Wolfe's Pond Park

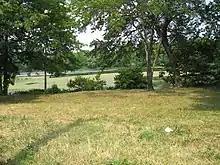
Pond

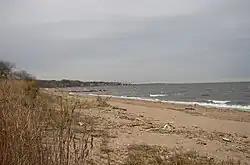
Beach in the park

Wolfe's Pond Park is a large public park located on Staten Island's South Shore. It is bounded on the south by Holton Avenue, on the east by Raritan Bay, on the west by the Staten Island Railway, and on the north by Chisholm Street, Luten Avenue, and Cornelia Avenue, which is also the main entry into the park's public areas. Hylan Boulevard bisects the park, and most visitors only visit the eastern half of the park, where Wolfes Pond (for which the park is named), two playgrounds, and basketball and tennis courts are located, as well as numerous walking and biking paths, open fields, and a small beach on Raritan Bay. The western, inland half consists mostly of ponds and woodlands, and the northwestern corner hugs Tottenville High School.